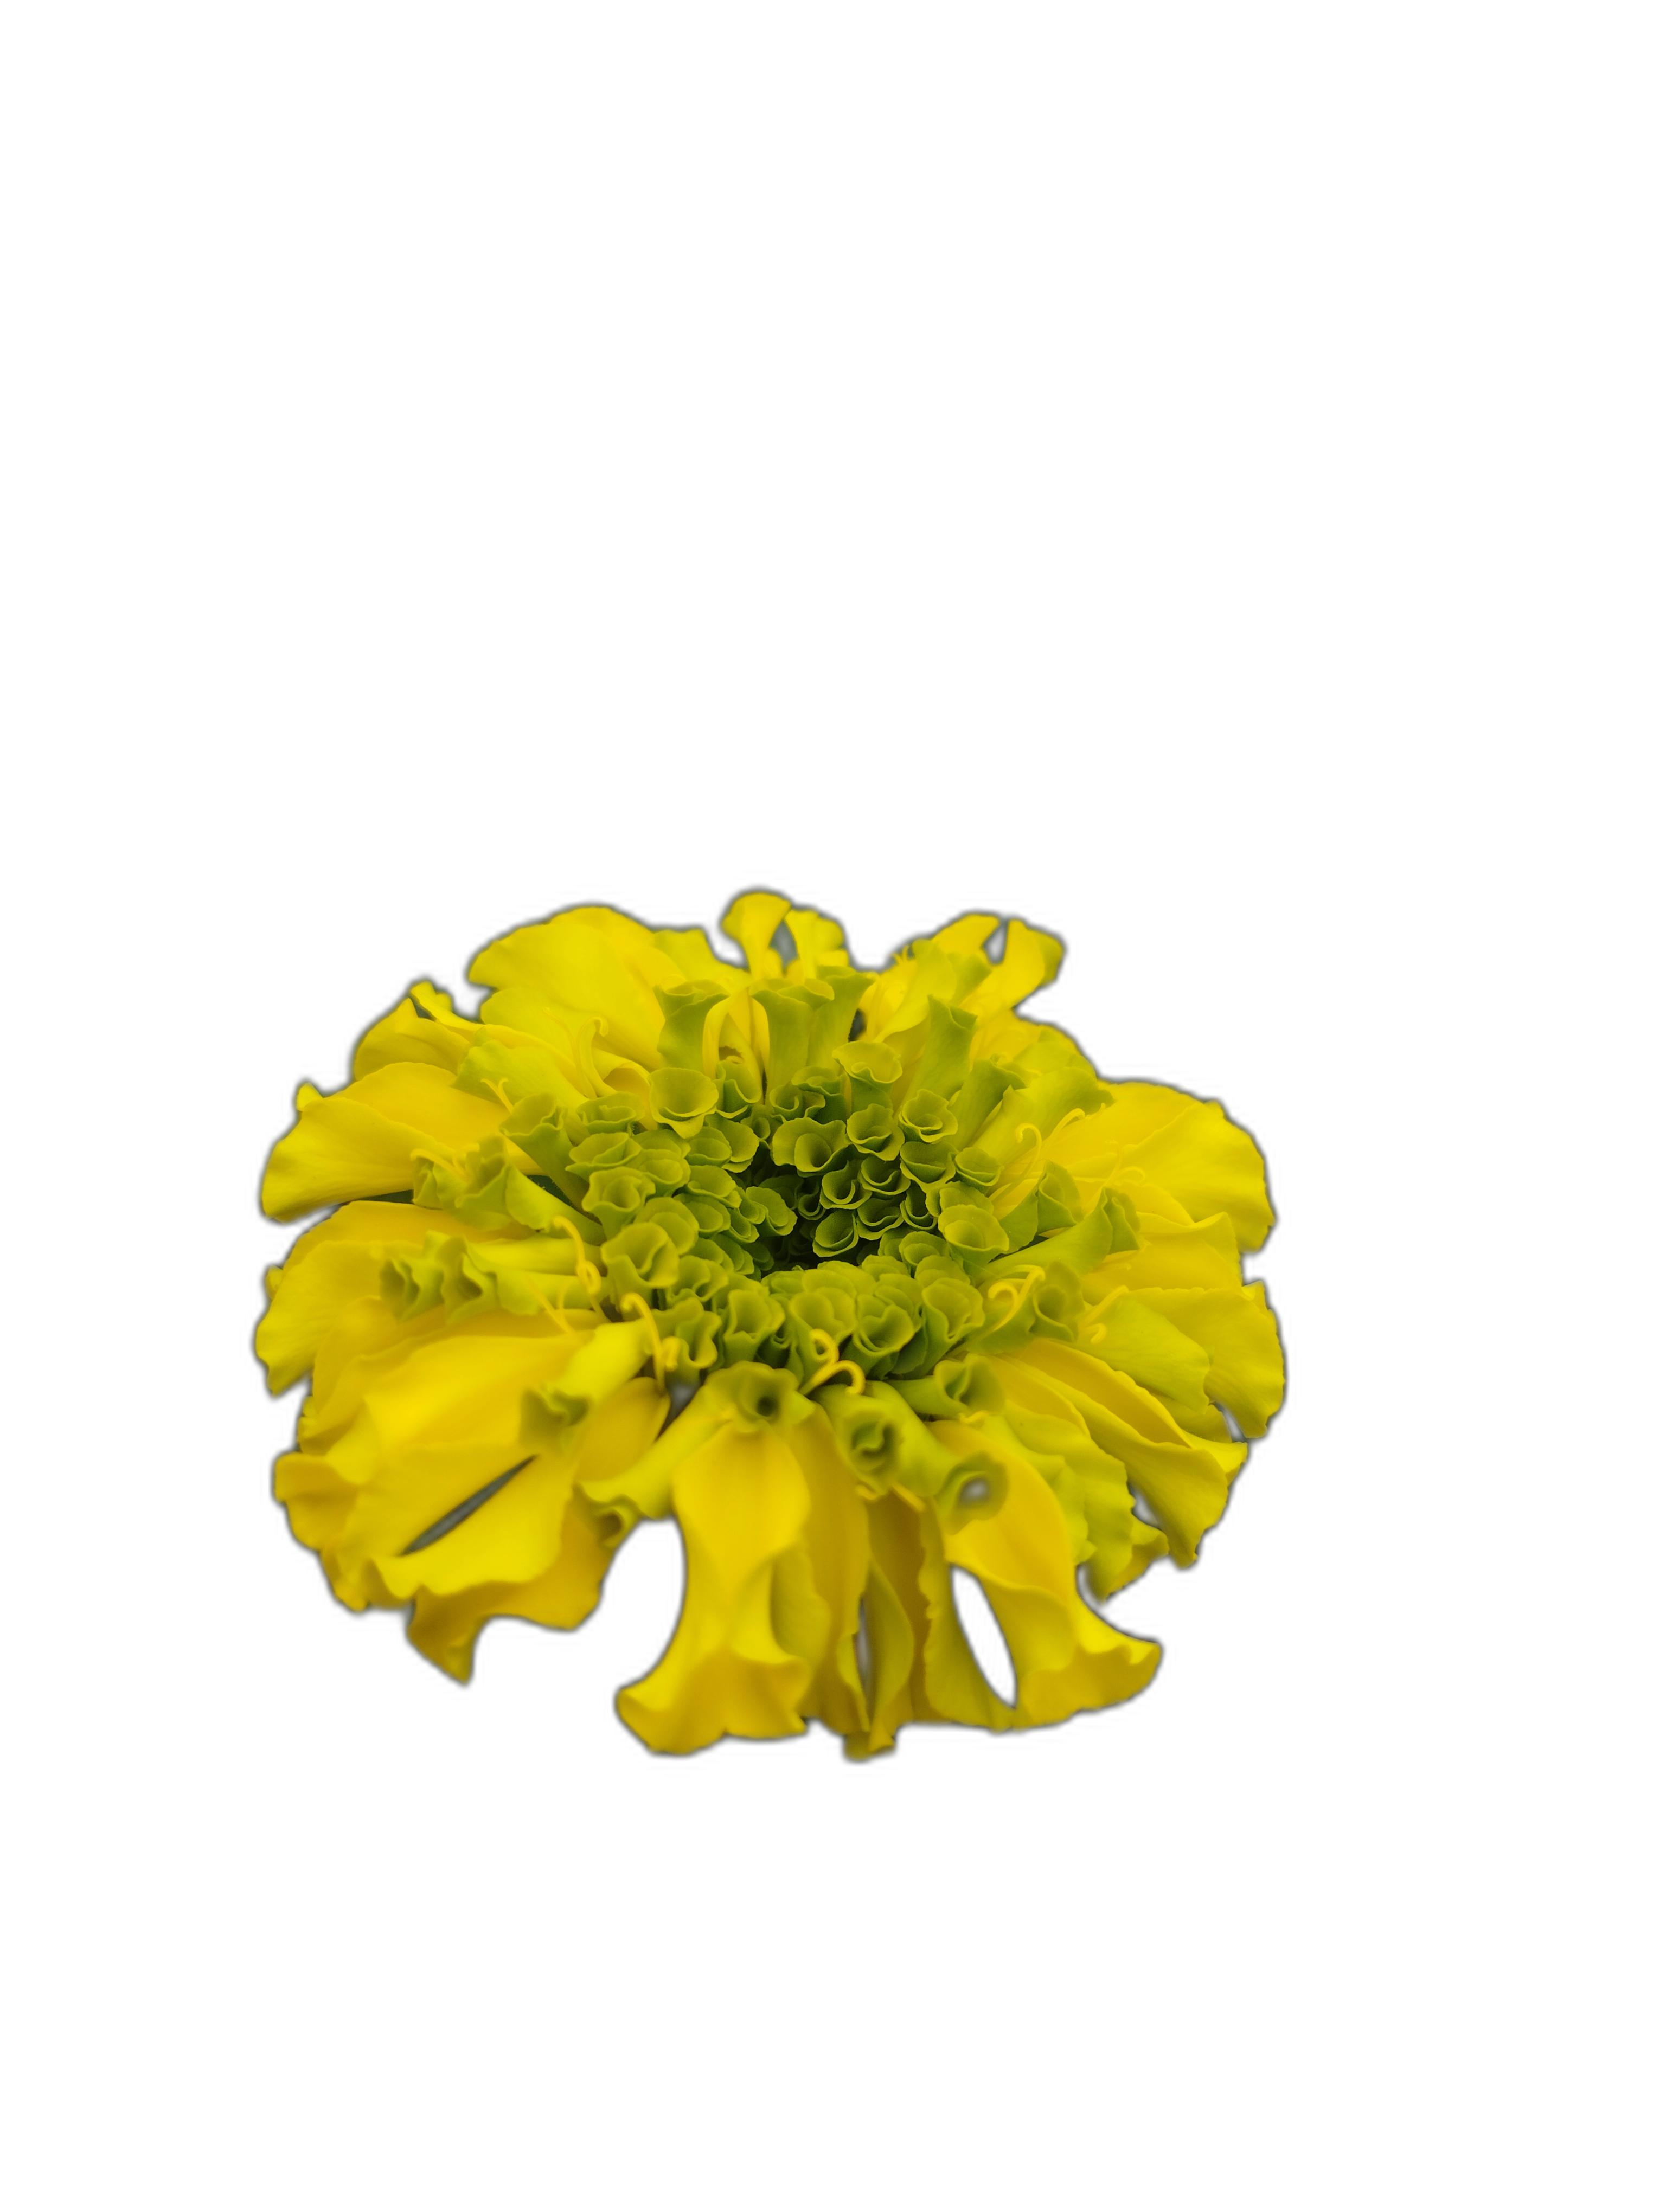
Label: Marigold